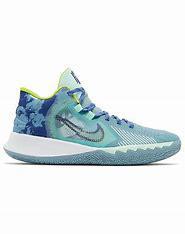
Brand: Nike
Model: Kyrie Flytrap 5